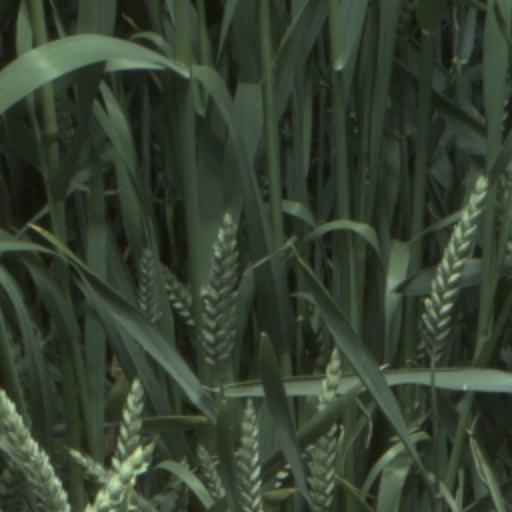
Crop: wheat